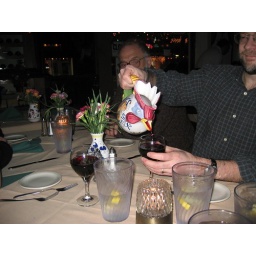
Dinner at an Italian restaurant on Balboa Island. The house red wine was served in an amusing rooster pitcher.